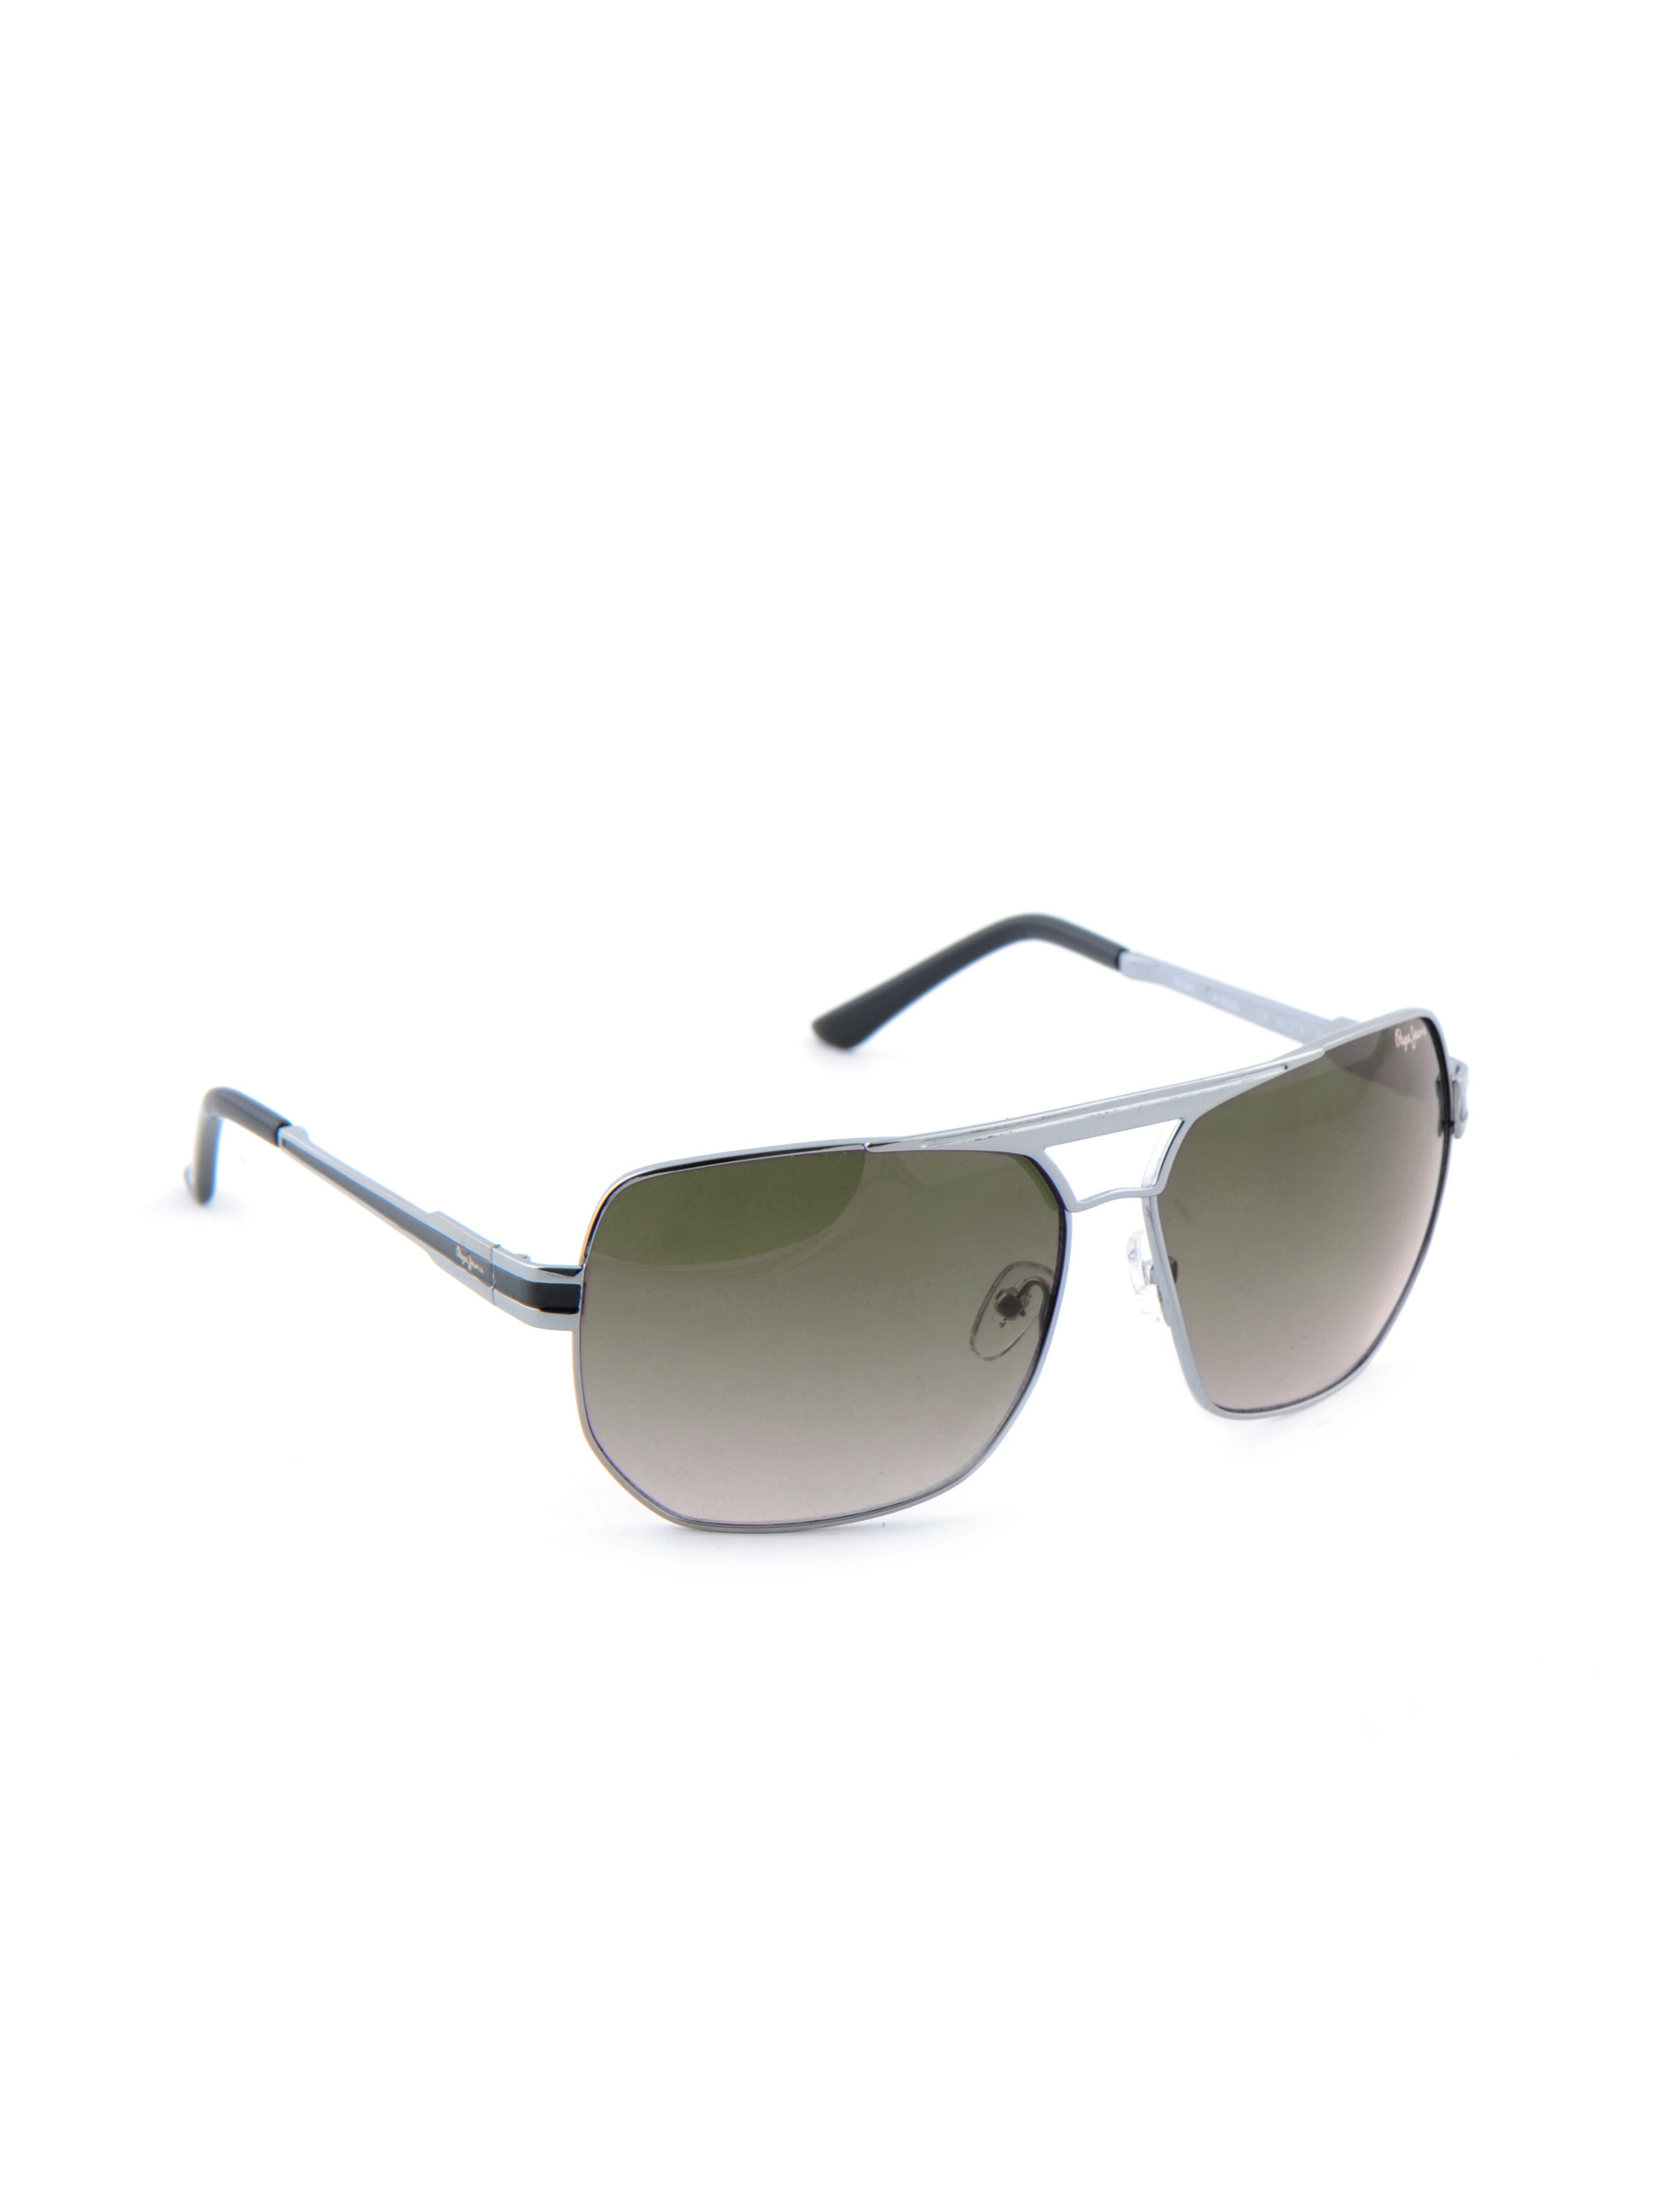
Pepe Jeans Men Casual Sunglasses
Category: Accessories / Eyewear / Sunglasses
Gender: Men
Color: Brown
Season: Winter 2016
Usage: Casual